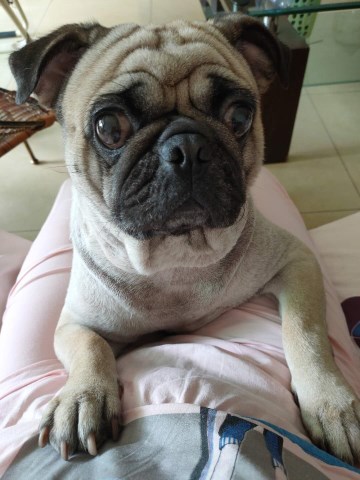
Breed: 798-n000130-pug